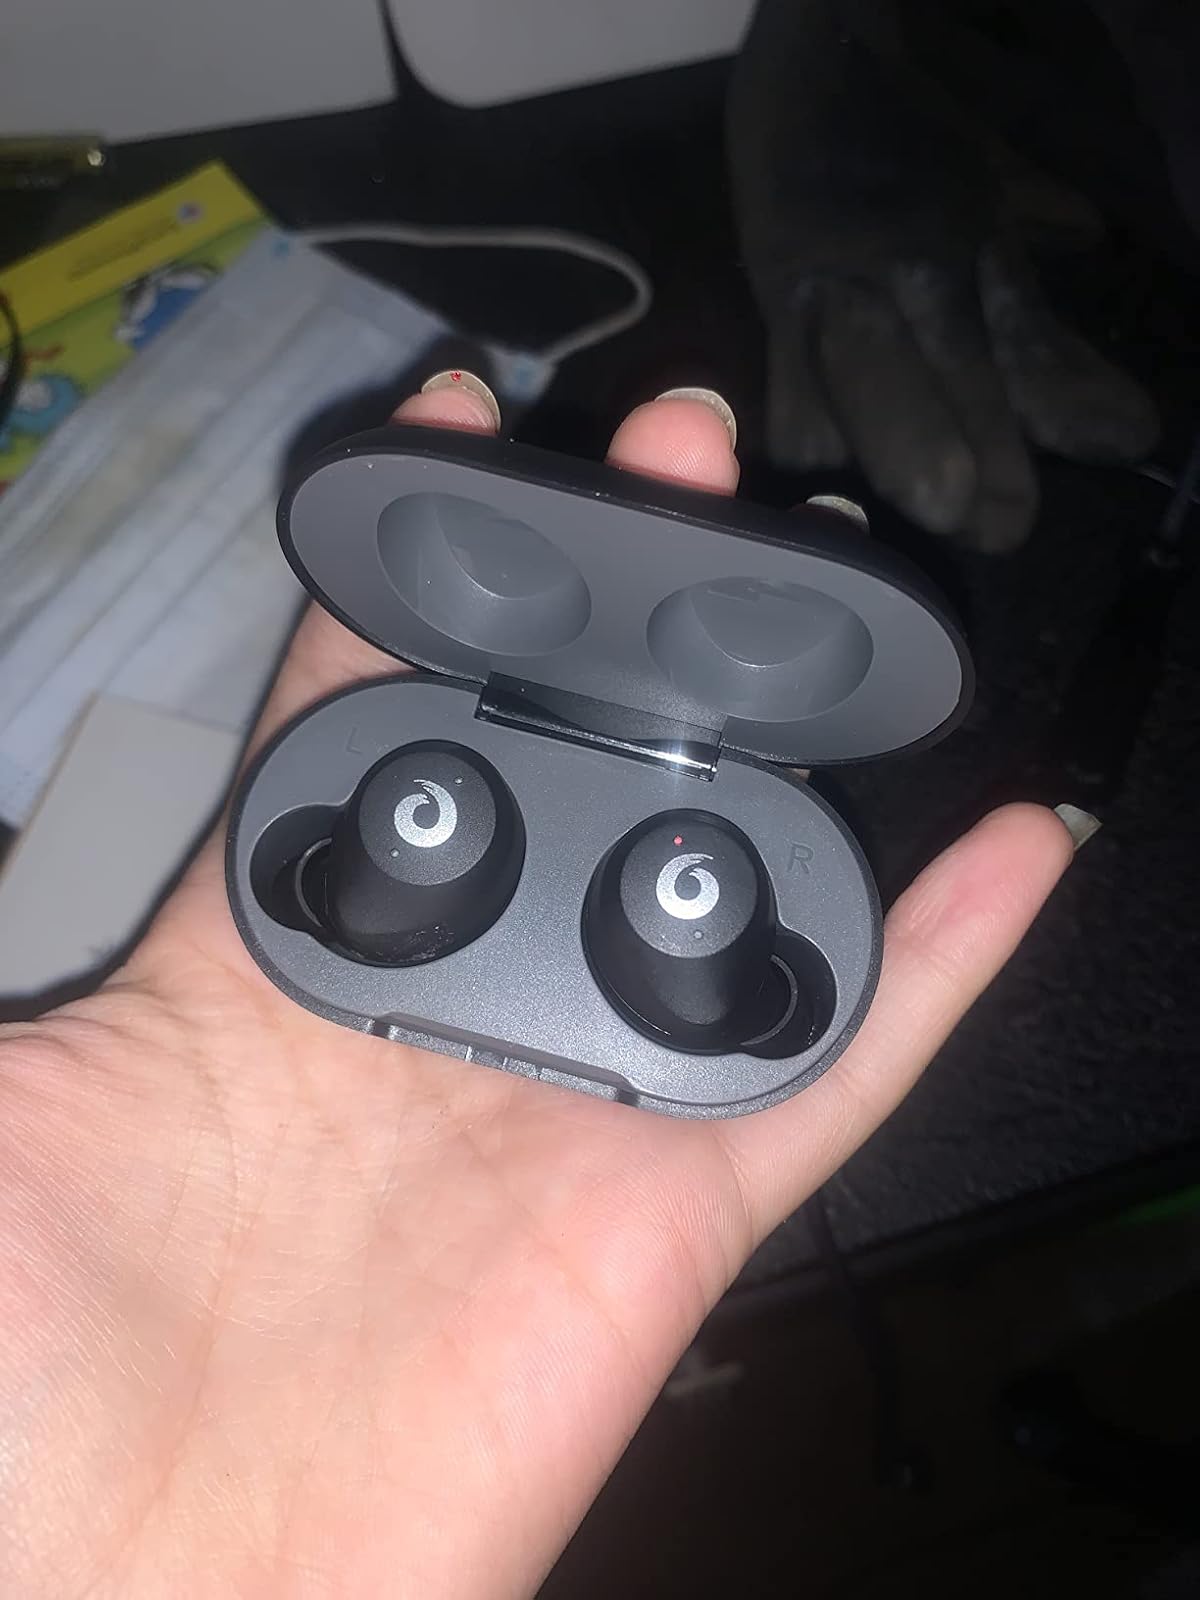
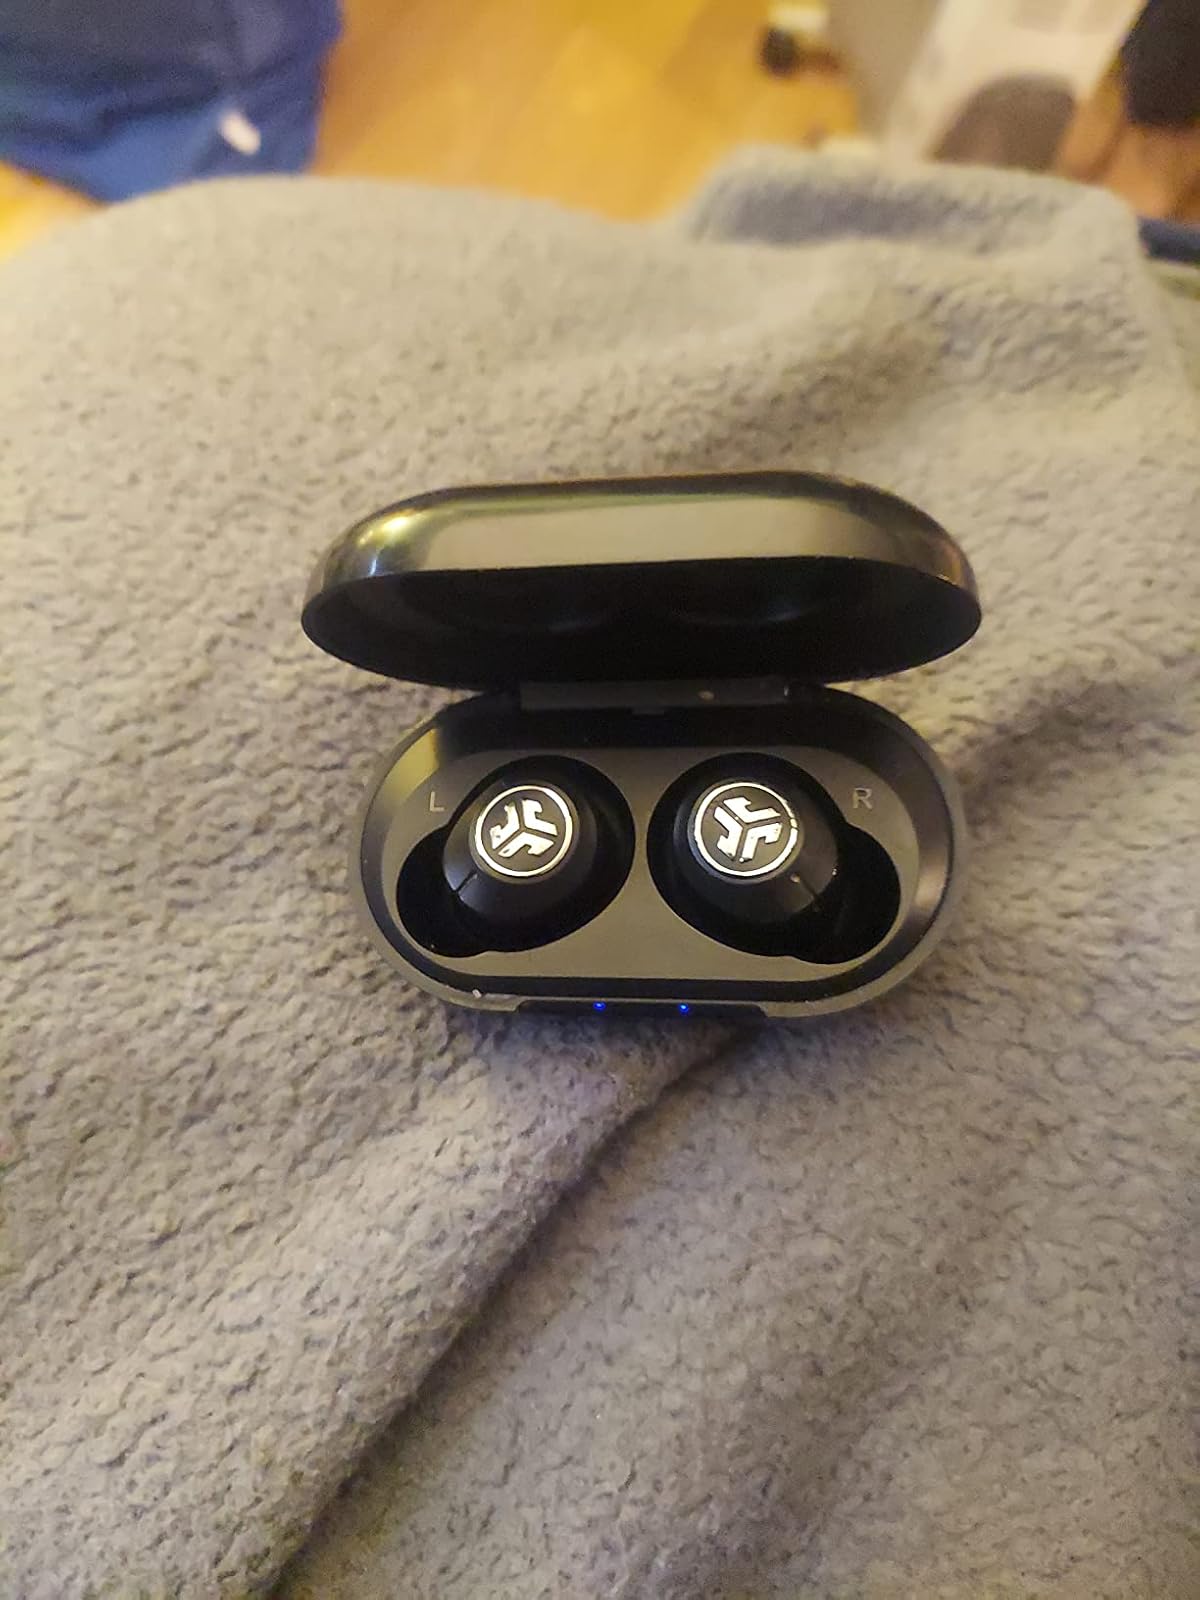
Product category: earbuds
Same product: no